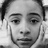
Emotion: sad